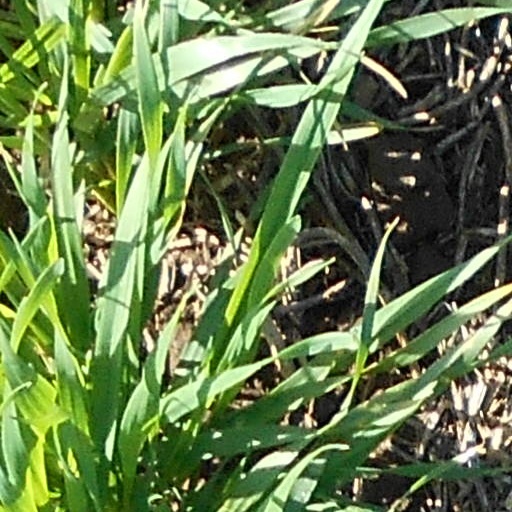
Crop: wheat